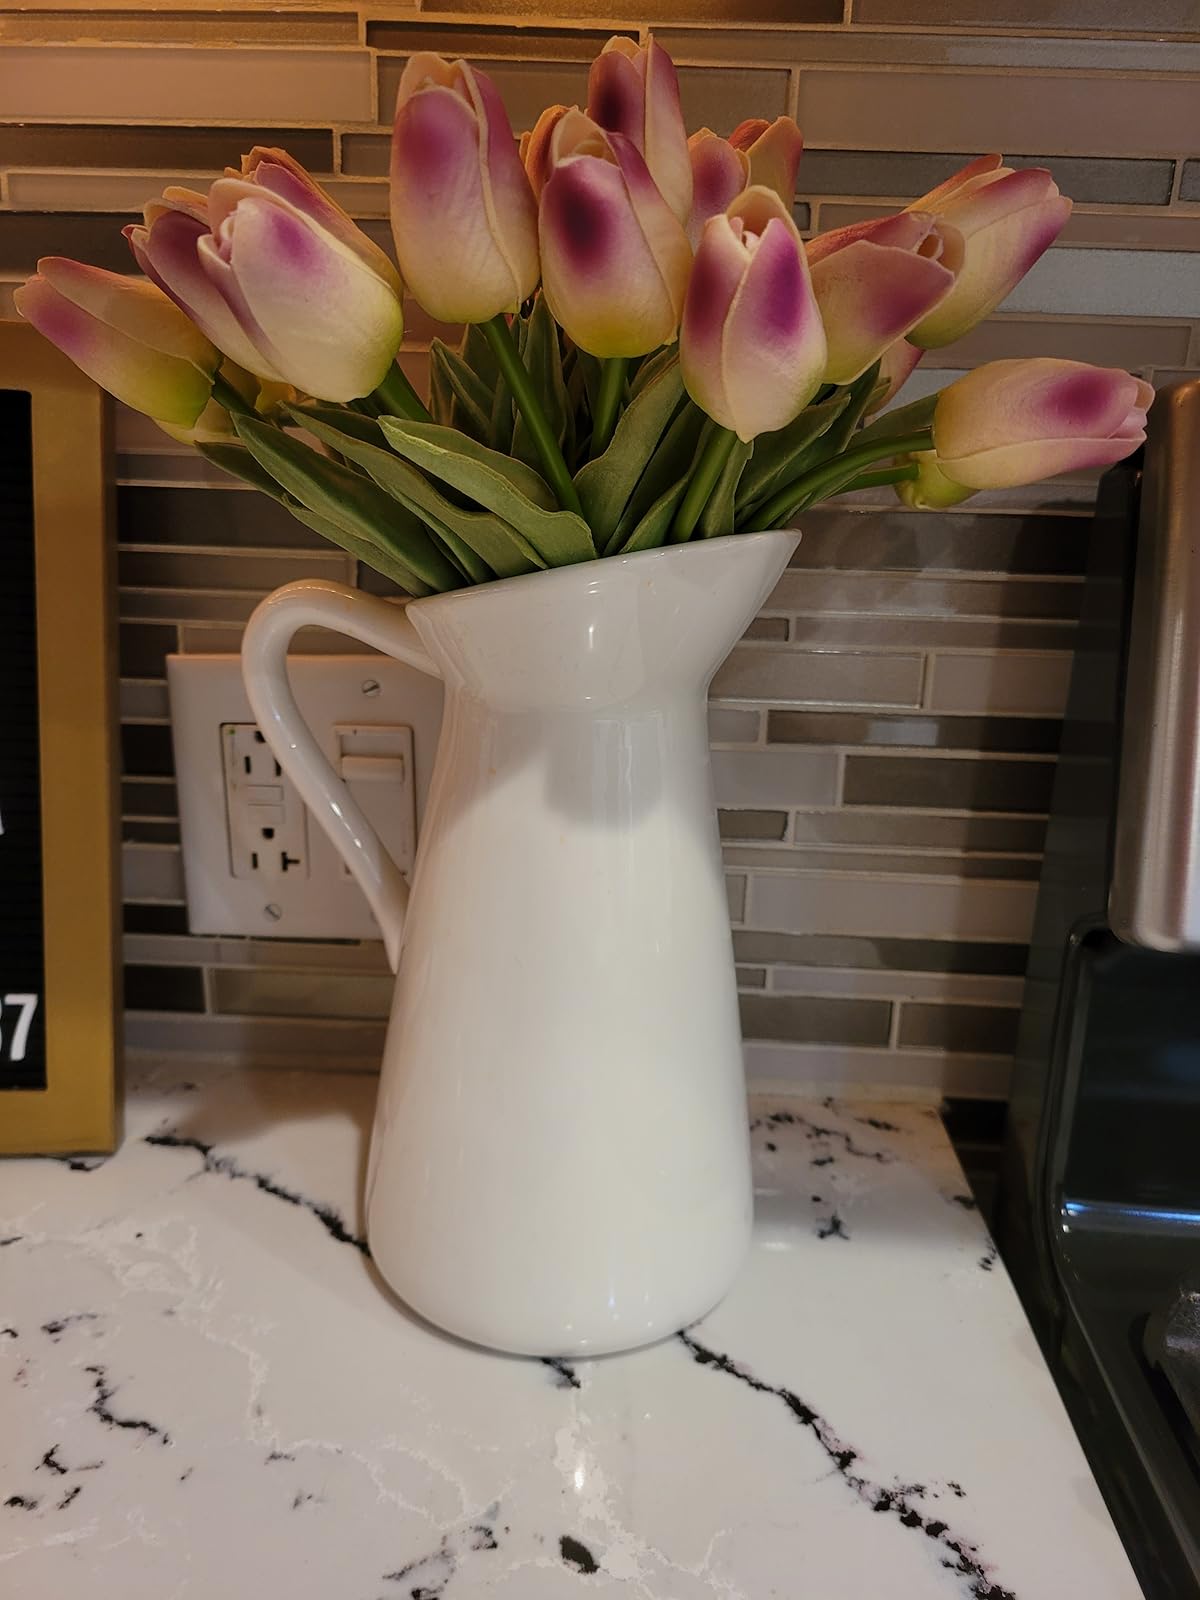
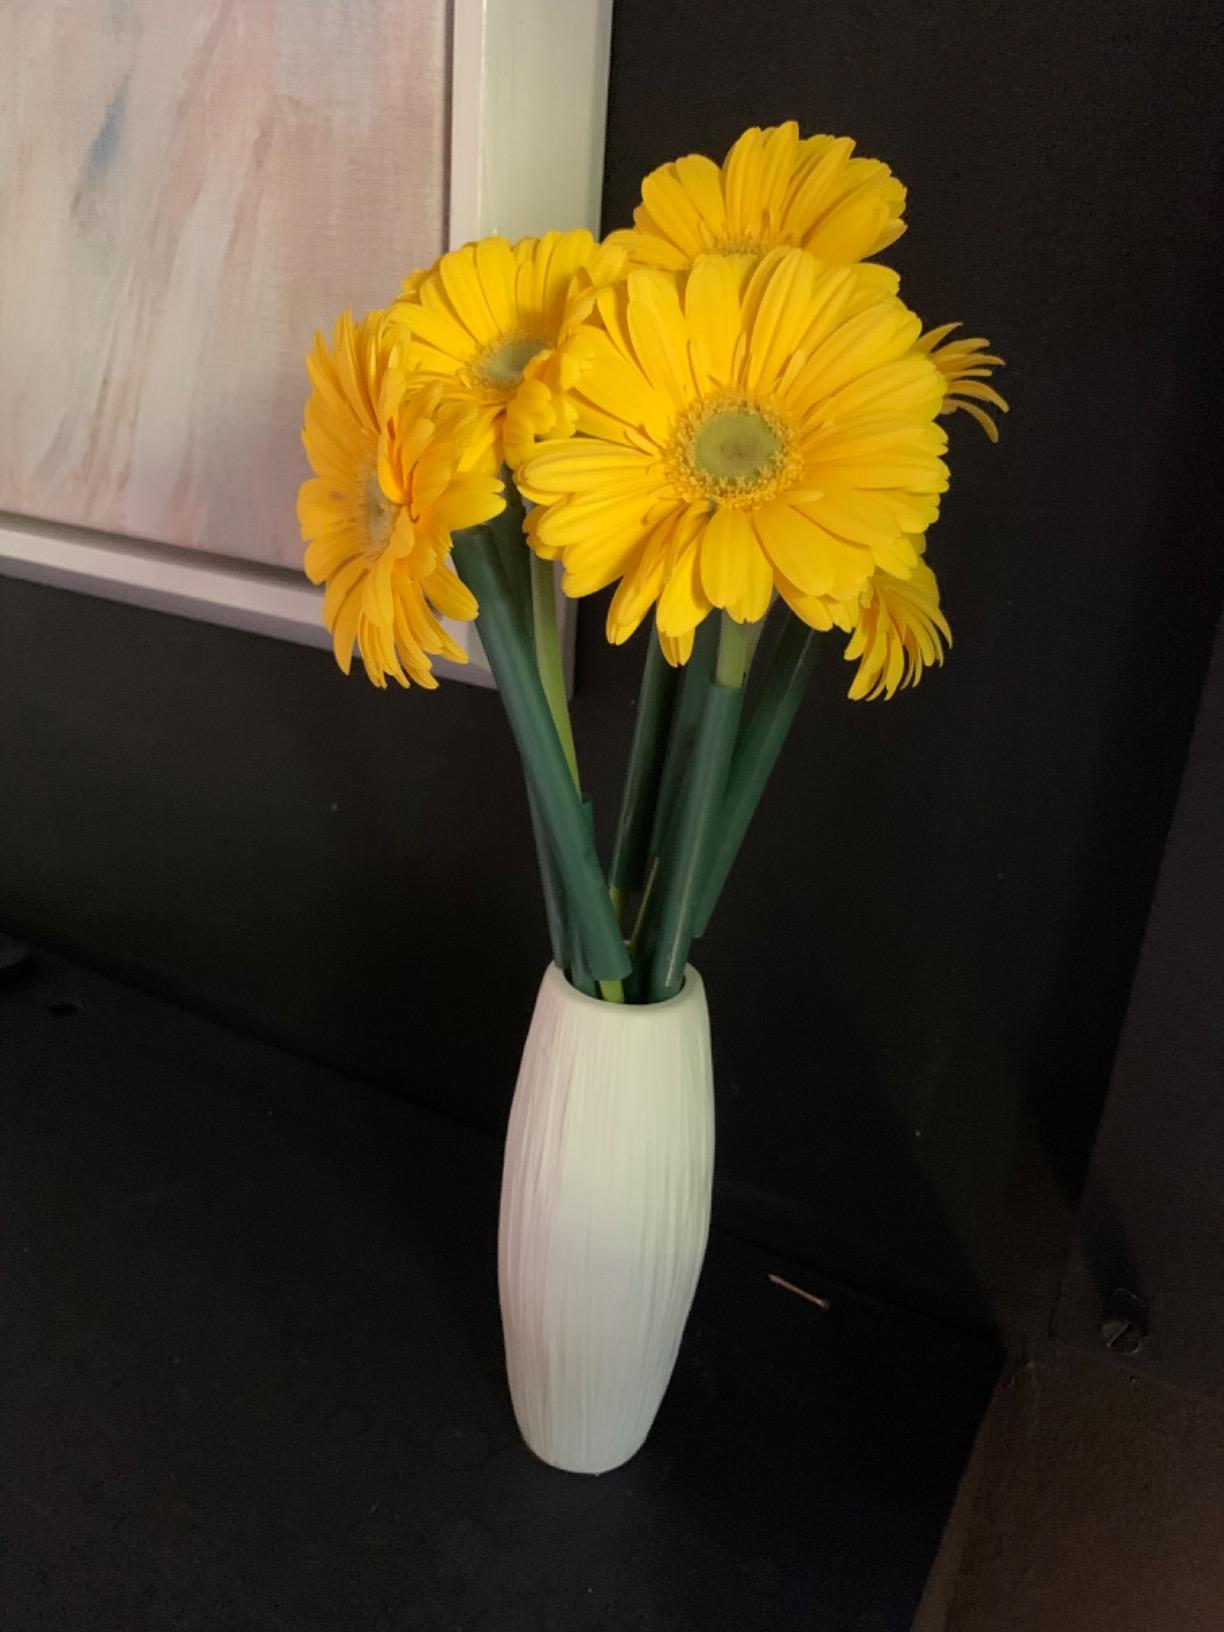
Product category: vase
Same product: no